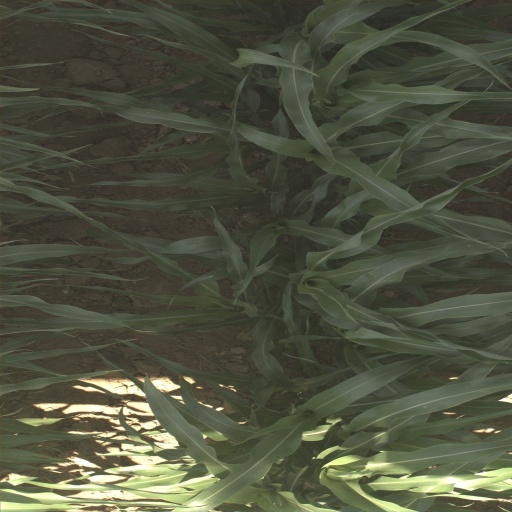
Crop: sorghum